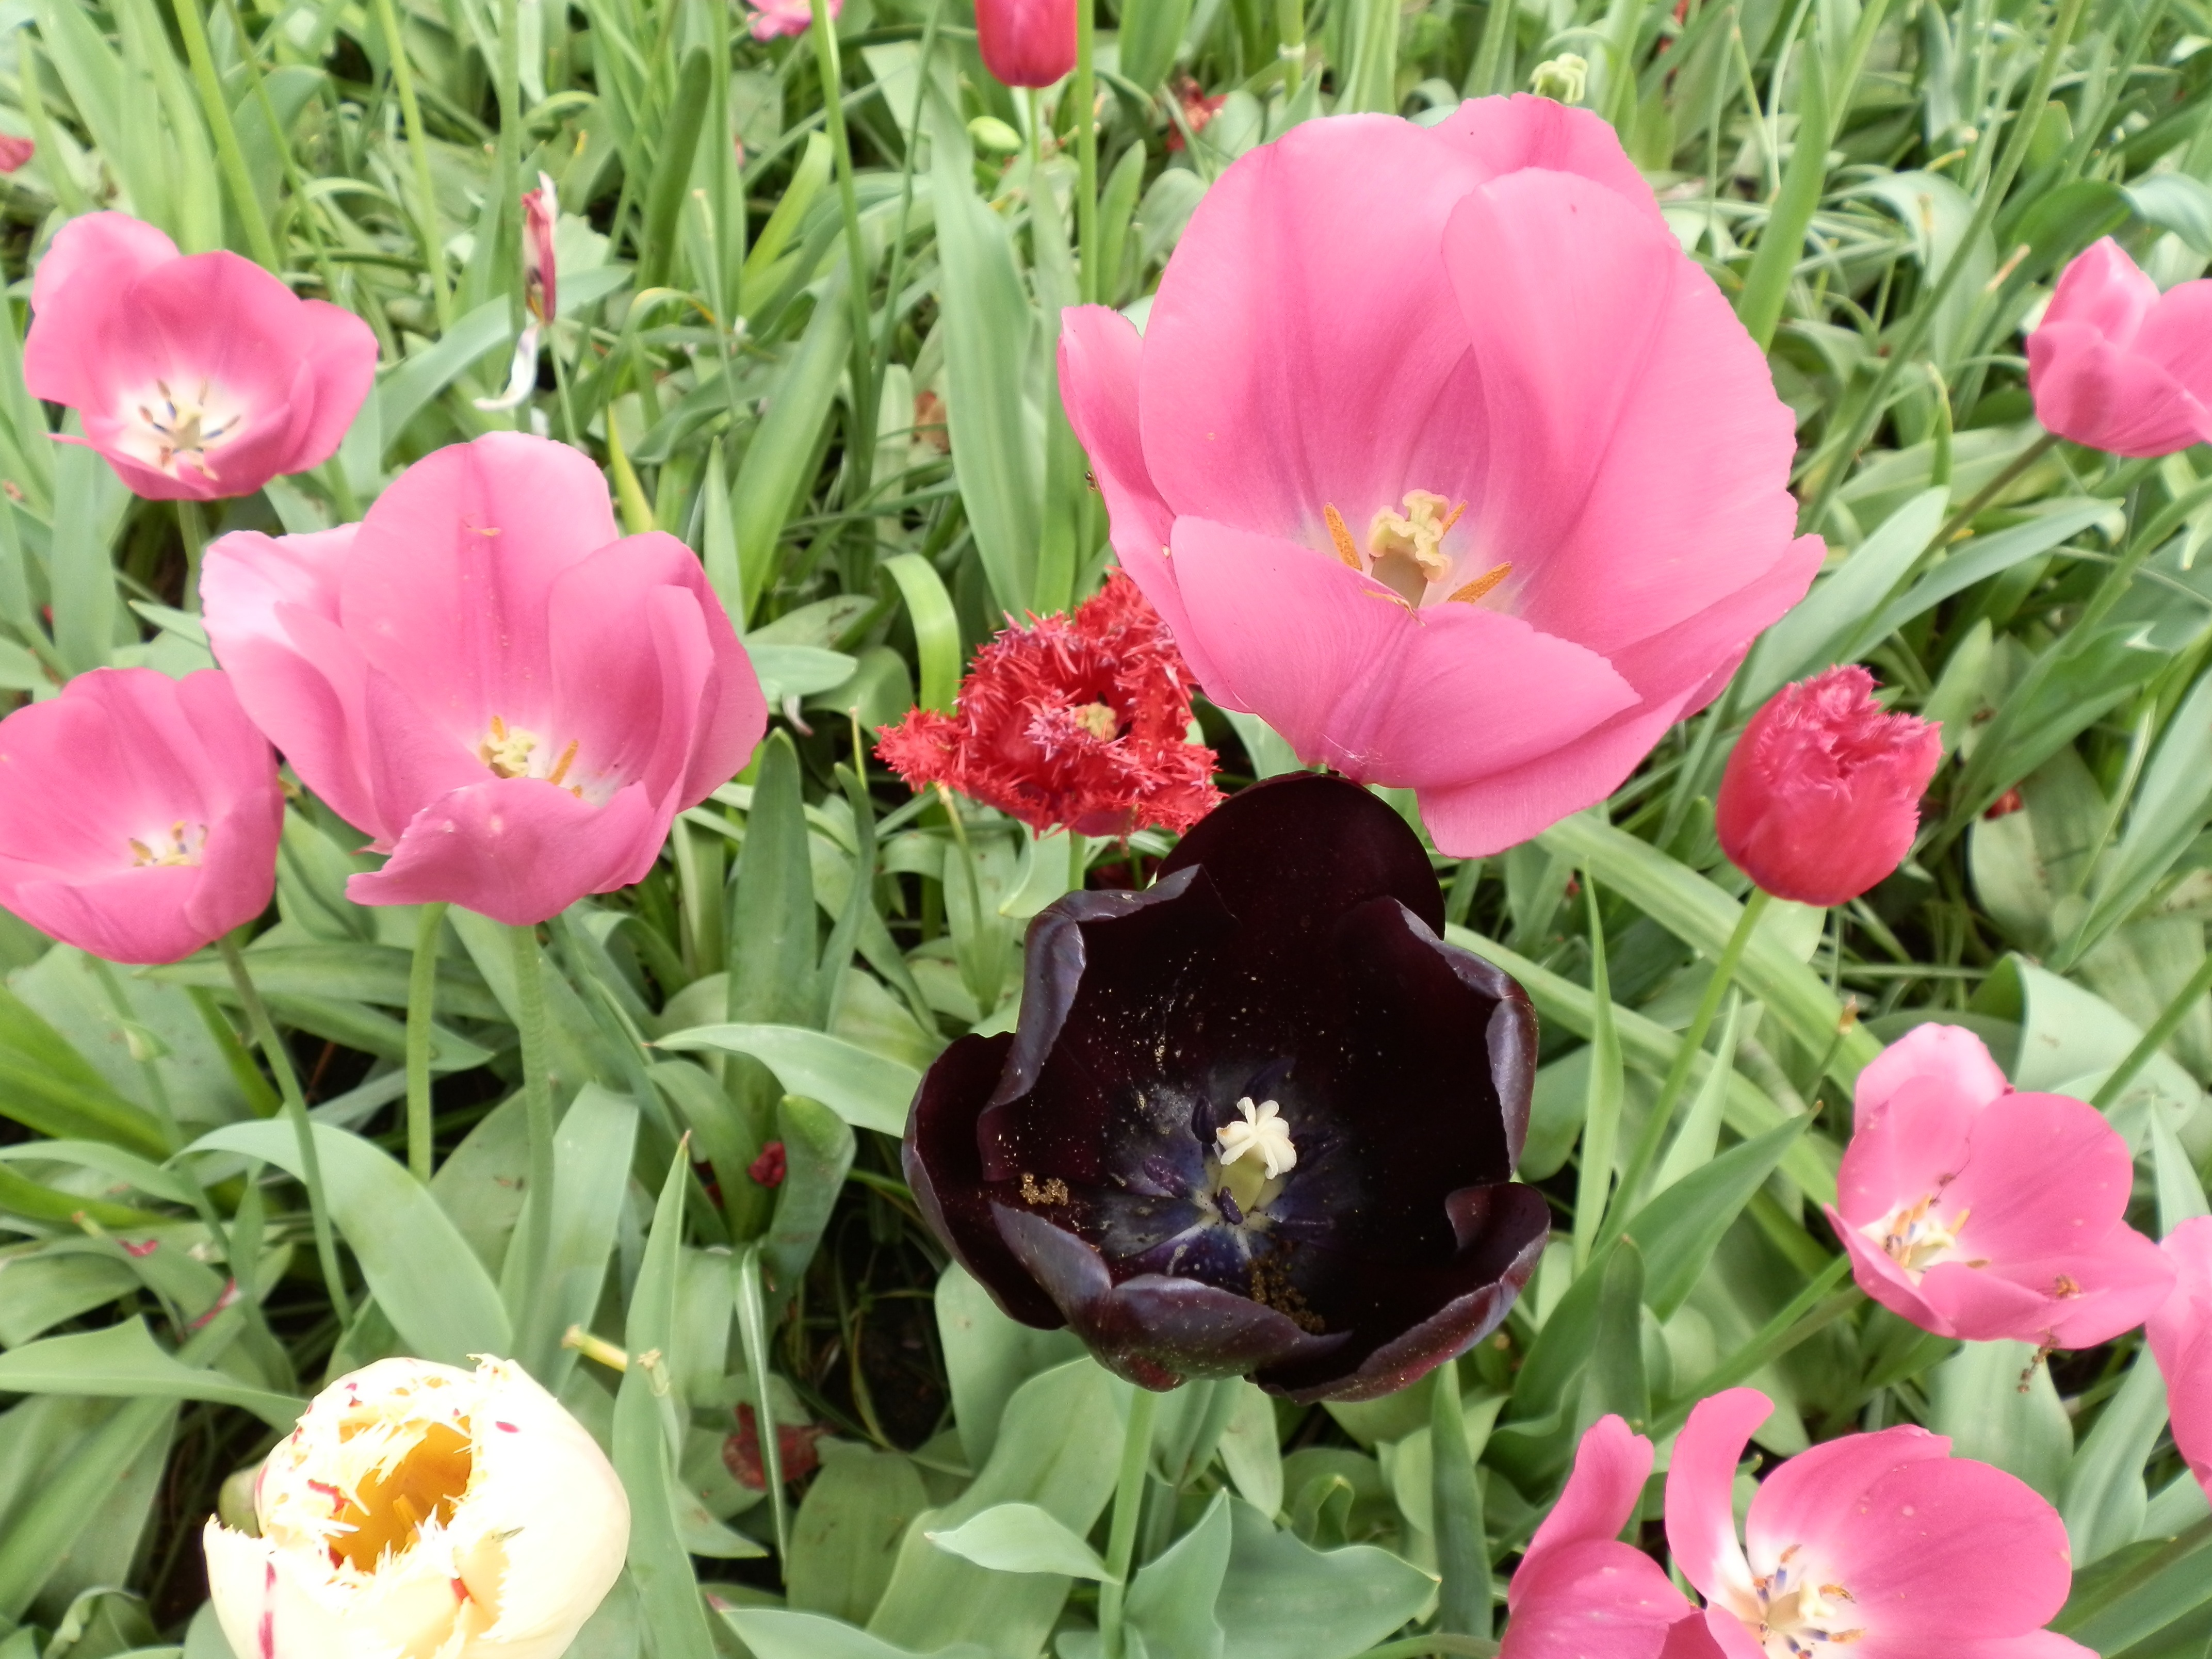
plant, flower, petal, tulip, black, flora, flowers, tulips, floristry, peony, flowering plant, annual plant, land plant